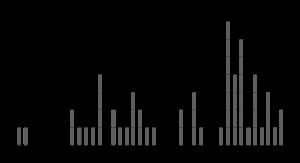
Les attaques de requin à La Réunion concernent les contacts physiques agressifs entre un ou des requins et un humain dans l’habitat naturel des requins aux alentours immédiats de l'île de La Réunion. Les premières attaques recensées ont eu lieu au début du XXᵉ siècle mais, depuis 2011, un pic des attaques constitue un enjeu social et environnemental important. Certains médias ont qualifié la situation de crise requin. Pour répondre à cet état de fait, les autorités ont mis en place un plan gouvernemental requin ayant pour objectif de prévenir et réduire le risque requin tenant compte des dimensions économiques, sociales et environnementales.